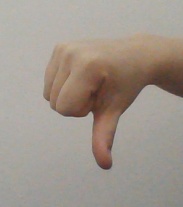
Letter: waw